Luke Black

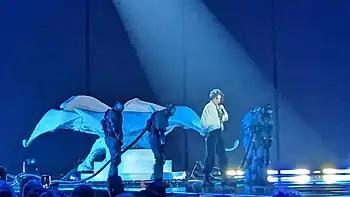
Luke Black in the semi-final of the Eurovision 2023

In April 2021, Black independently released "A House on the Hill", which was included on his EP "F23.8".